The Black Minutes (film)

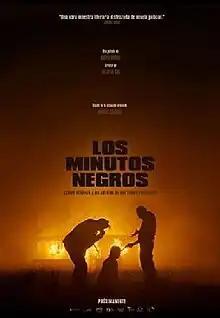
Film poster

The Black Minutes (Spanish: Los minutos negros) is a 2021 Mexican crime thriller film directed by Mario Muñoz and written by Muñoz & Martín Solares. Starring Leonardo Ortizgris. It is based on the novel of the same name by Martín Solares.